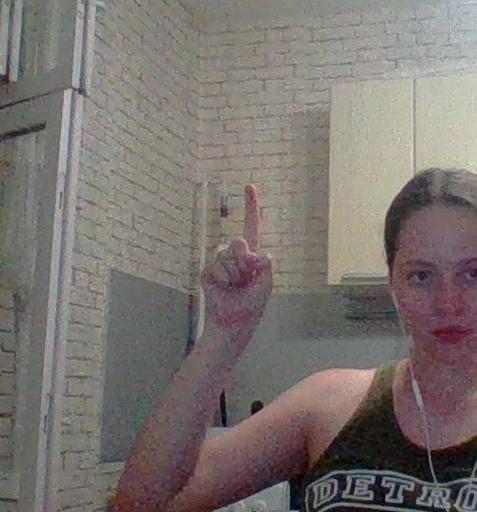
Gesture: one